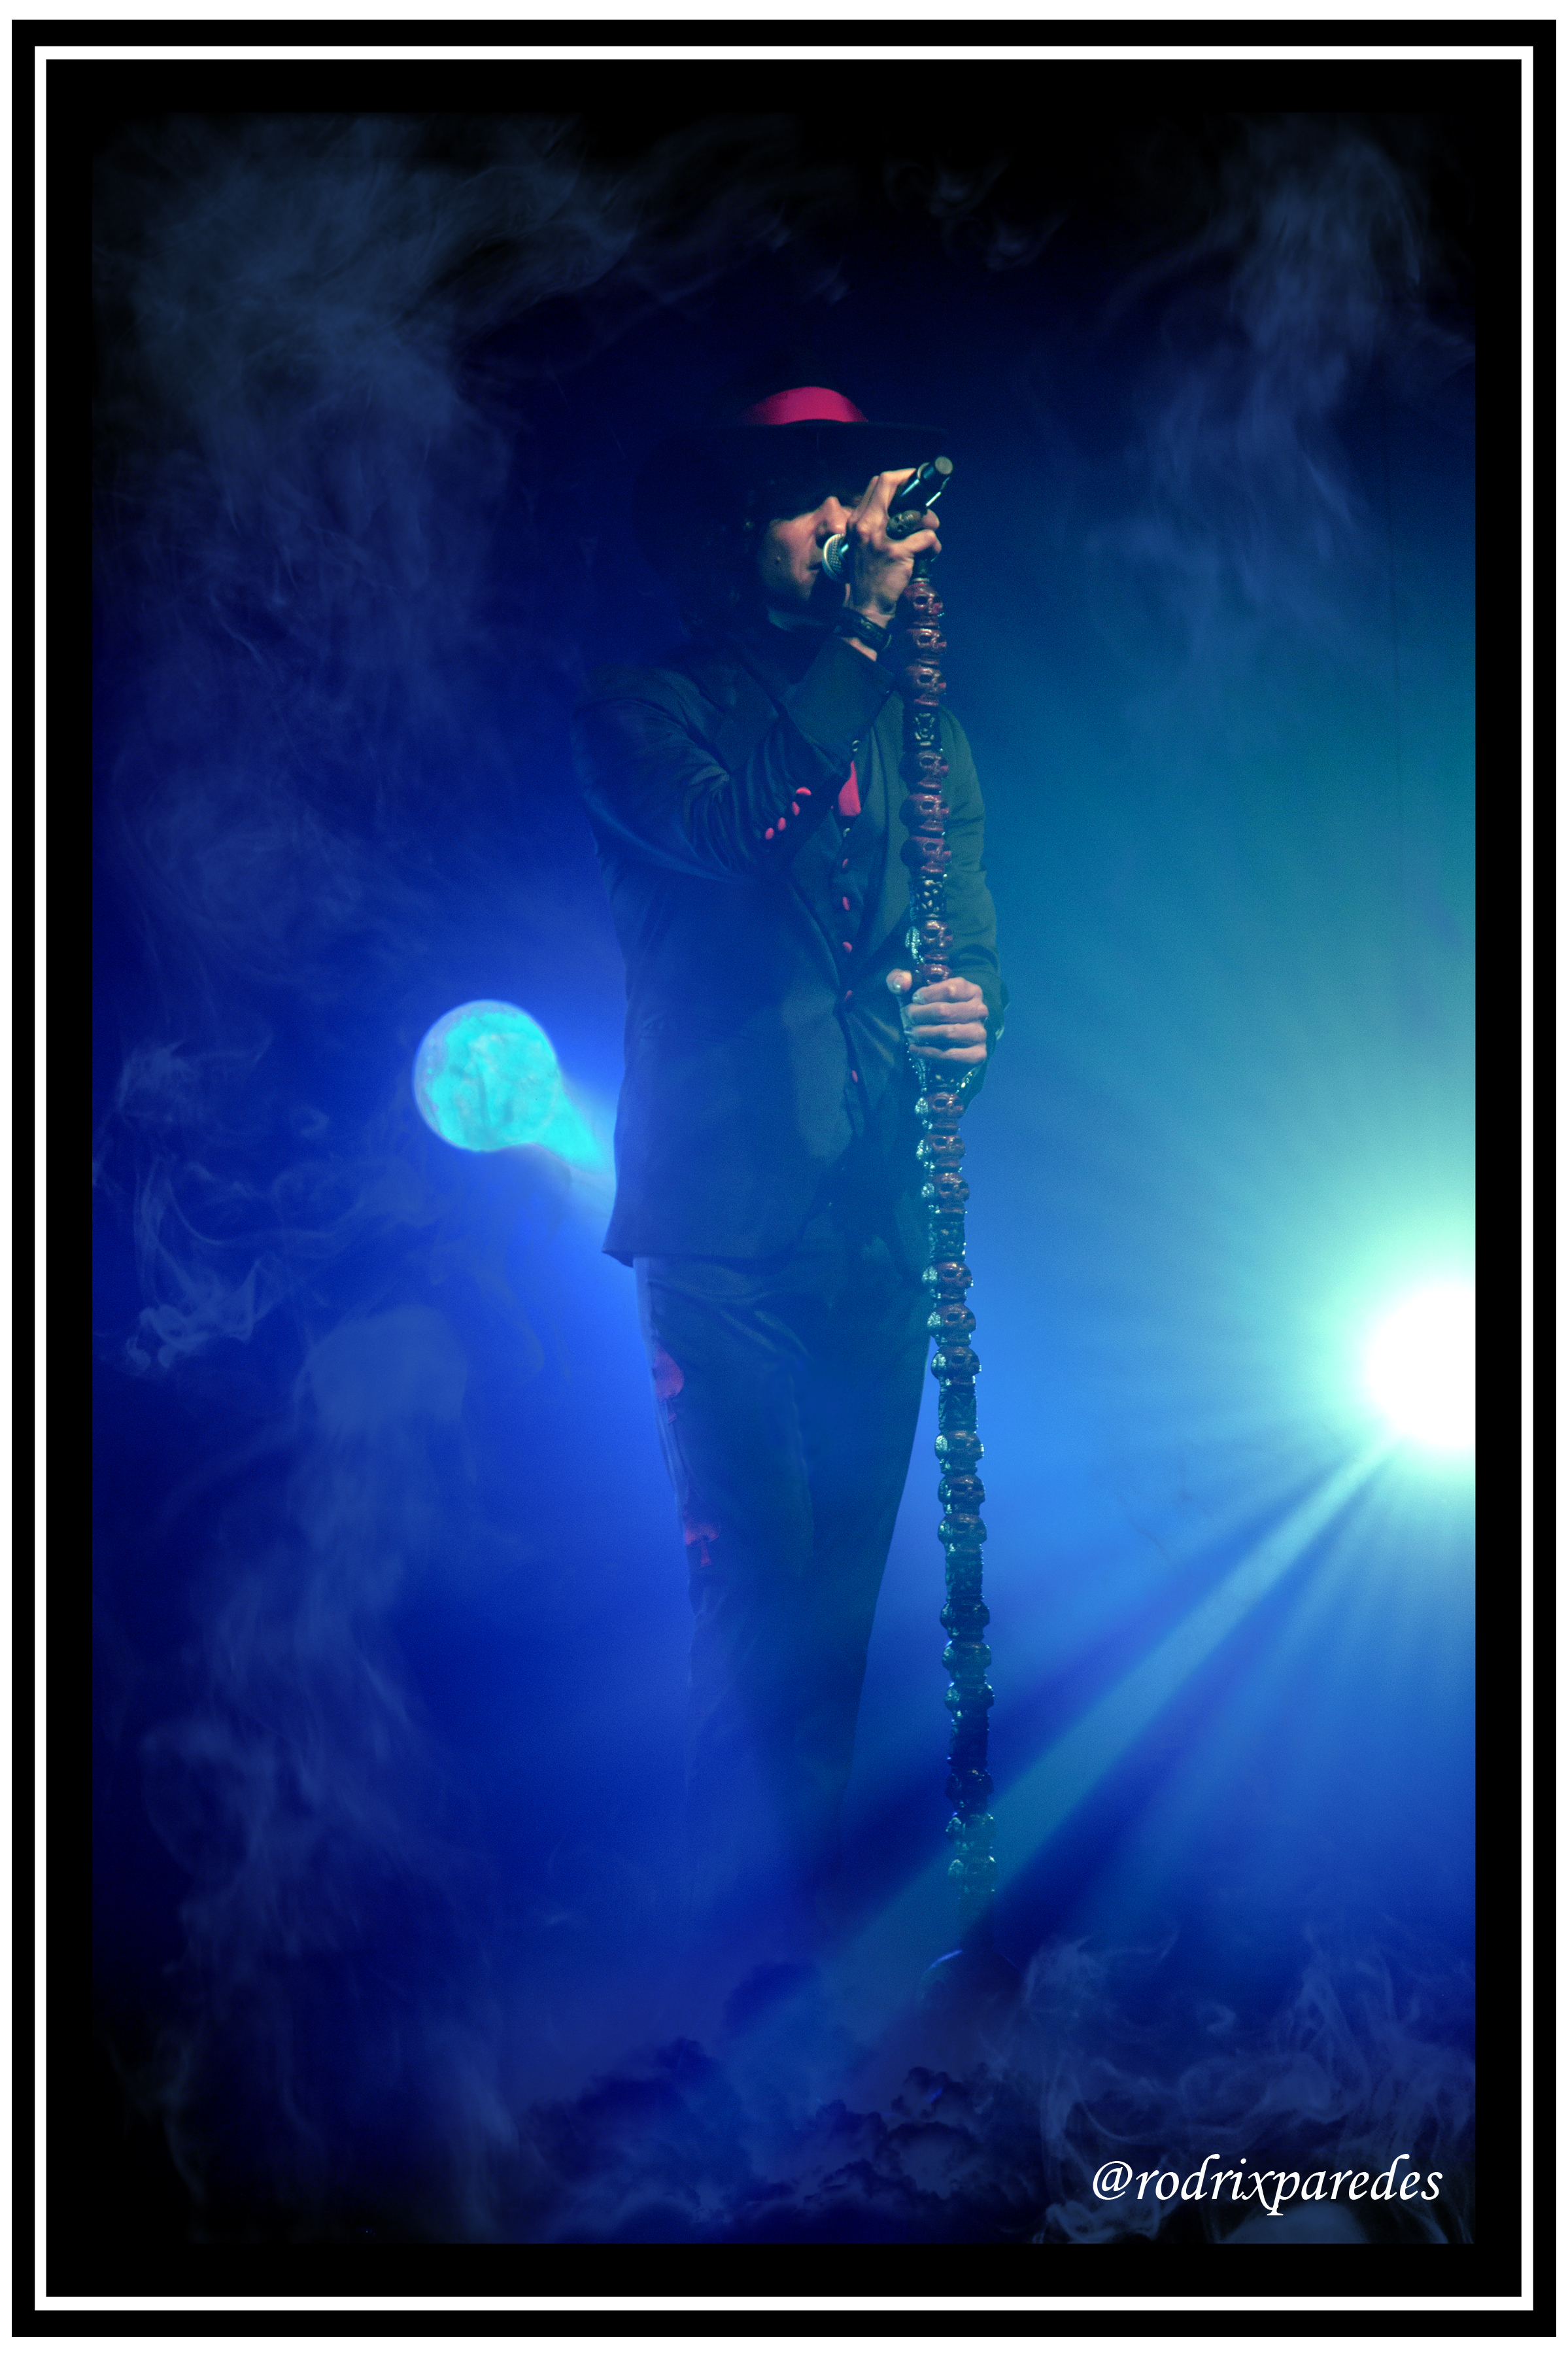
underwater, biology, space, outer space, tour, screenshot, enrique, consecuencias, bunburybunburygran, rexenriquelas, special effects, computer wallpaper